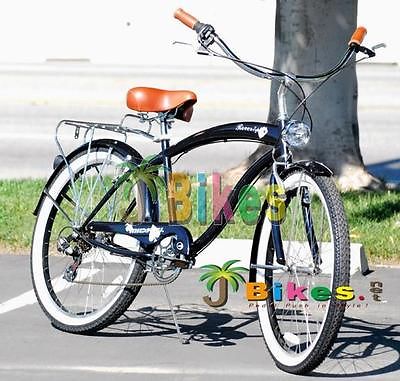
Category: bicycle